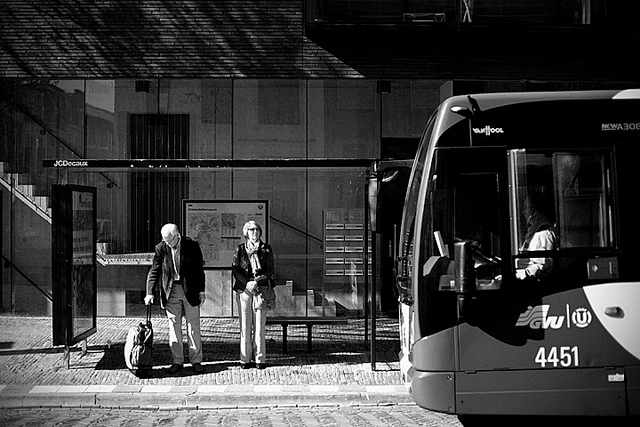
Two people wait at a city bus stop.

A man and woman at a stop as a transit bus comes near.

a couple of people wait to board a city bus

Two people standing at a bus stop near a bus.

Two people standing at a bus stop with some luggage.